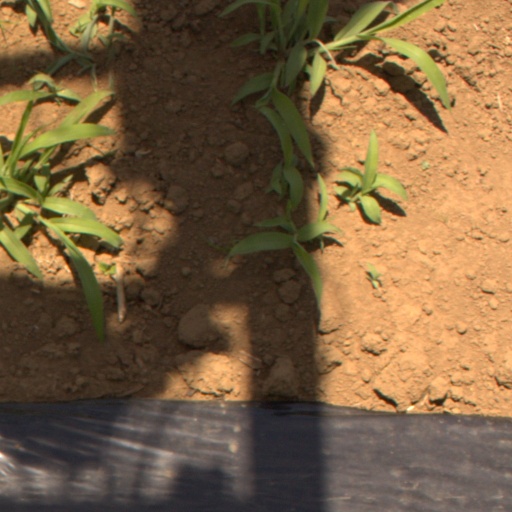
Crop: Jerusalem artichoke